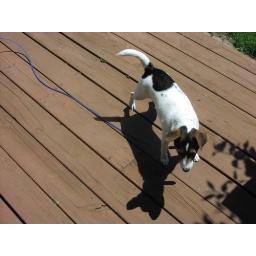
Bean in the lake behind the house